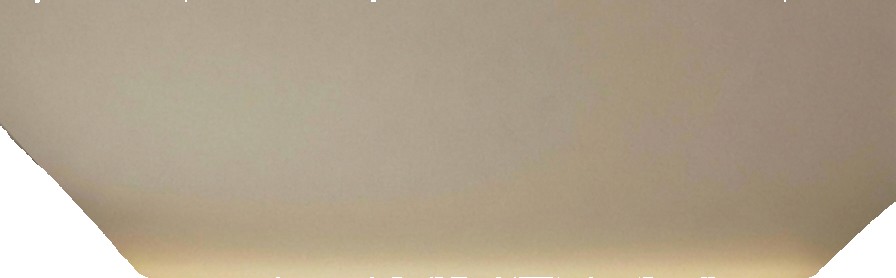
Surface category: ceiling